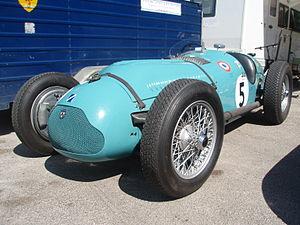
Une Talbot-Lago T26C Rosier de 1951 dans le paddock de Dijon-Prenois pendant le Grand Prix de l'Âge d'Or 2011. Cette voiture a été conduite par Louis Rosier et Juan Manuel Fangio pour les 24 heures du Mans 1951.
L'Écurie Rosier est une écurie de Formule 1 française fondée et dirigée par Louis Rosier de 1950 jusqu'à son décès en 1956. L'Écurie Rosier a disputé 34 Grands Prix de Formule 1 et obtenu un podium.
Le Grand Prix de France 1951, disputé sur le circuit de Reims-Gueux le 1ᵉʳ juillet 1951, est la onzième épreuve du championnat du monde de Formule 1 courue depuis 1950 et la quatrième manche du championnat 1951. Il fut également dénommé Grand Prix d'Europe 1951.
Le Grand Prix automobile de France 1950, disputé le 2 juillet 1950 sur le circuit de Reims-Gueux, est la sixième épreuve du championnat du monde de Formule 1.
La Talbot-Lago T26C est une monoplace de Formule 1 à moteur atmosphérique, créée en 1948 par la firme Talbot-Lago en remplacement de la Talbot T150C. Moins puissante que ses concurrentes italiennes suralimentées, cette voiture très homogène s'est néanmoins montrée une concurrente redoutable grâce à sa remarquable sobriété, lui permettant d'accomplir cinq cents kilomètres sans ravitailler. Elle a notamment remporté le Grand Prix de Belgique 1949 avec Louis Rosier et le Grand Prix de France cette même année aux mains de Louis Chiron, qui s'était déjà imposé en 1947 avec une T26. En 1950 la version Grand Sport gagna les 24 Heures du Mans avec Louis Rosier et son fils Jean-Louis, et ensuite la première édition des 12 Heures de Casablanca en 1952, avec Charles Pozzi et Lucien Vincent.
Lucien Vincent, né le 8 avril 1909 à Gueugnon et mort le 19 novembre 2001 à Gournay-sur-Marne, est un pilote automobile français.
Louis Rosier, né le 5 novembre 1905 à Chapdes-Beaufort, et mort le 29 octobre 1956 à Neuilly-sur-Seine des suites d'un accident survenu aux Coupes du Salon sur l'autodrome de Linas-Montlhéry le 7 octobre est un pilote automobile français.